Frederick Gutekunst

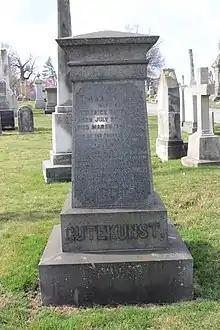
Frederick Gutekunst grave in Laurel Hill Cemetery

Frederick Gutekunst died April 27, 1917. Eight weeks earlier he fell down the steps of his N. Bouvier residence returning to his studio after lunch at home. This fall and Bright's disease seem to have caused his death. He was interred at Laurel Hill Cemetery in Philadelphia.